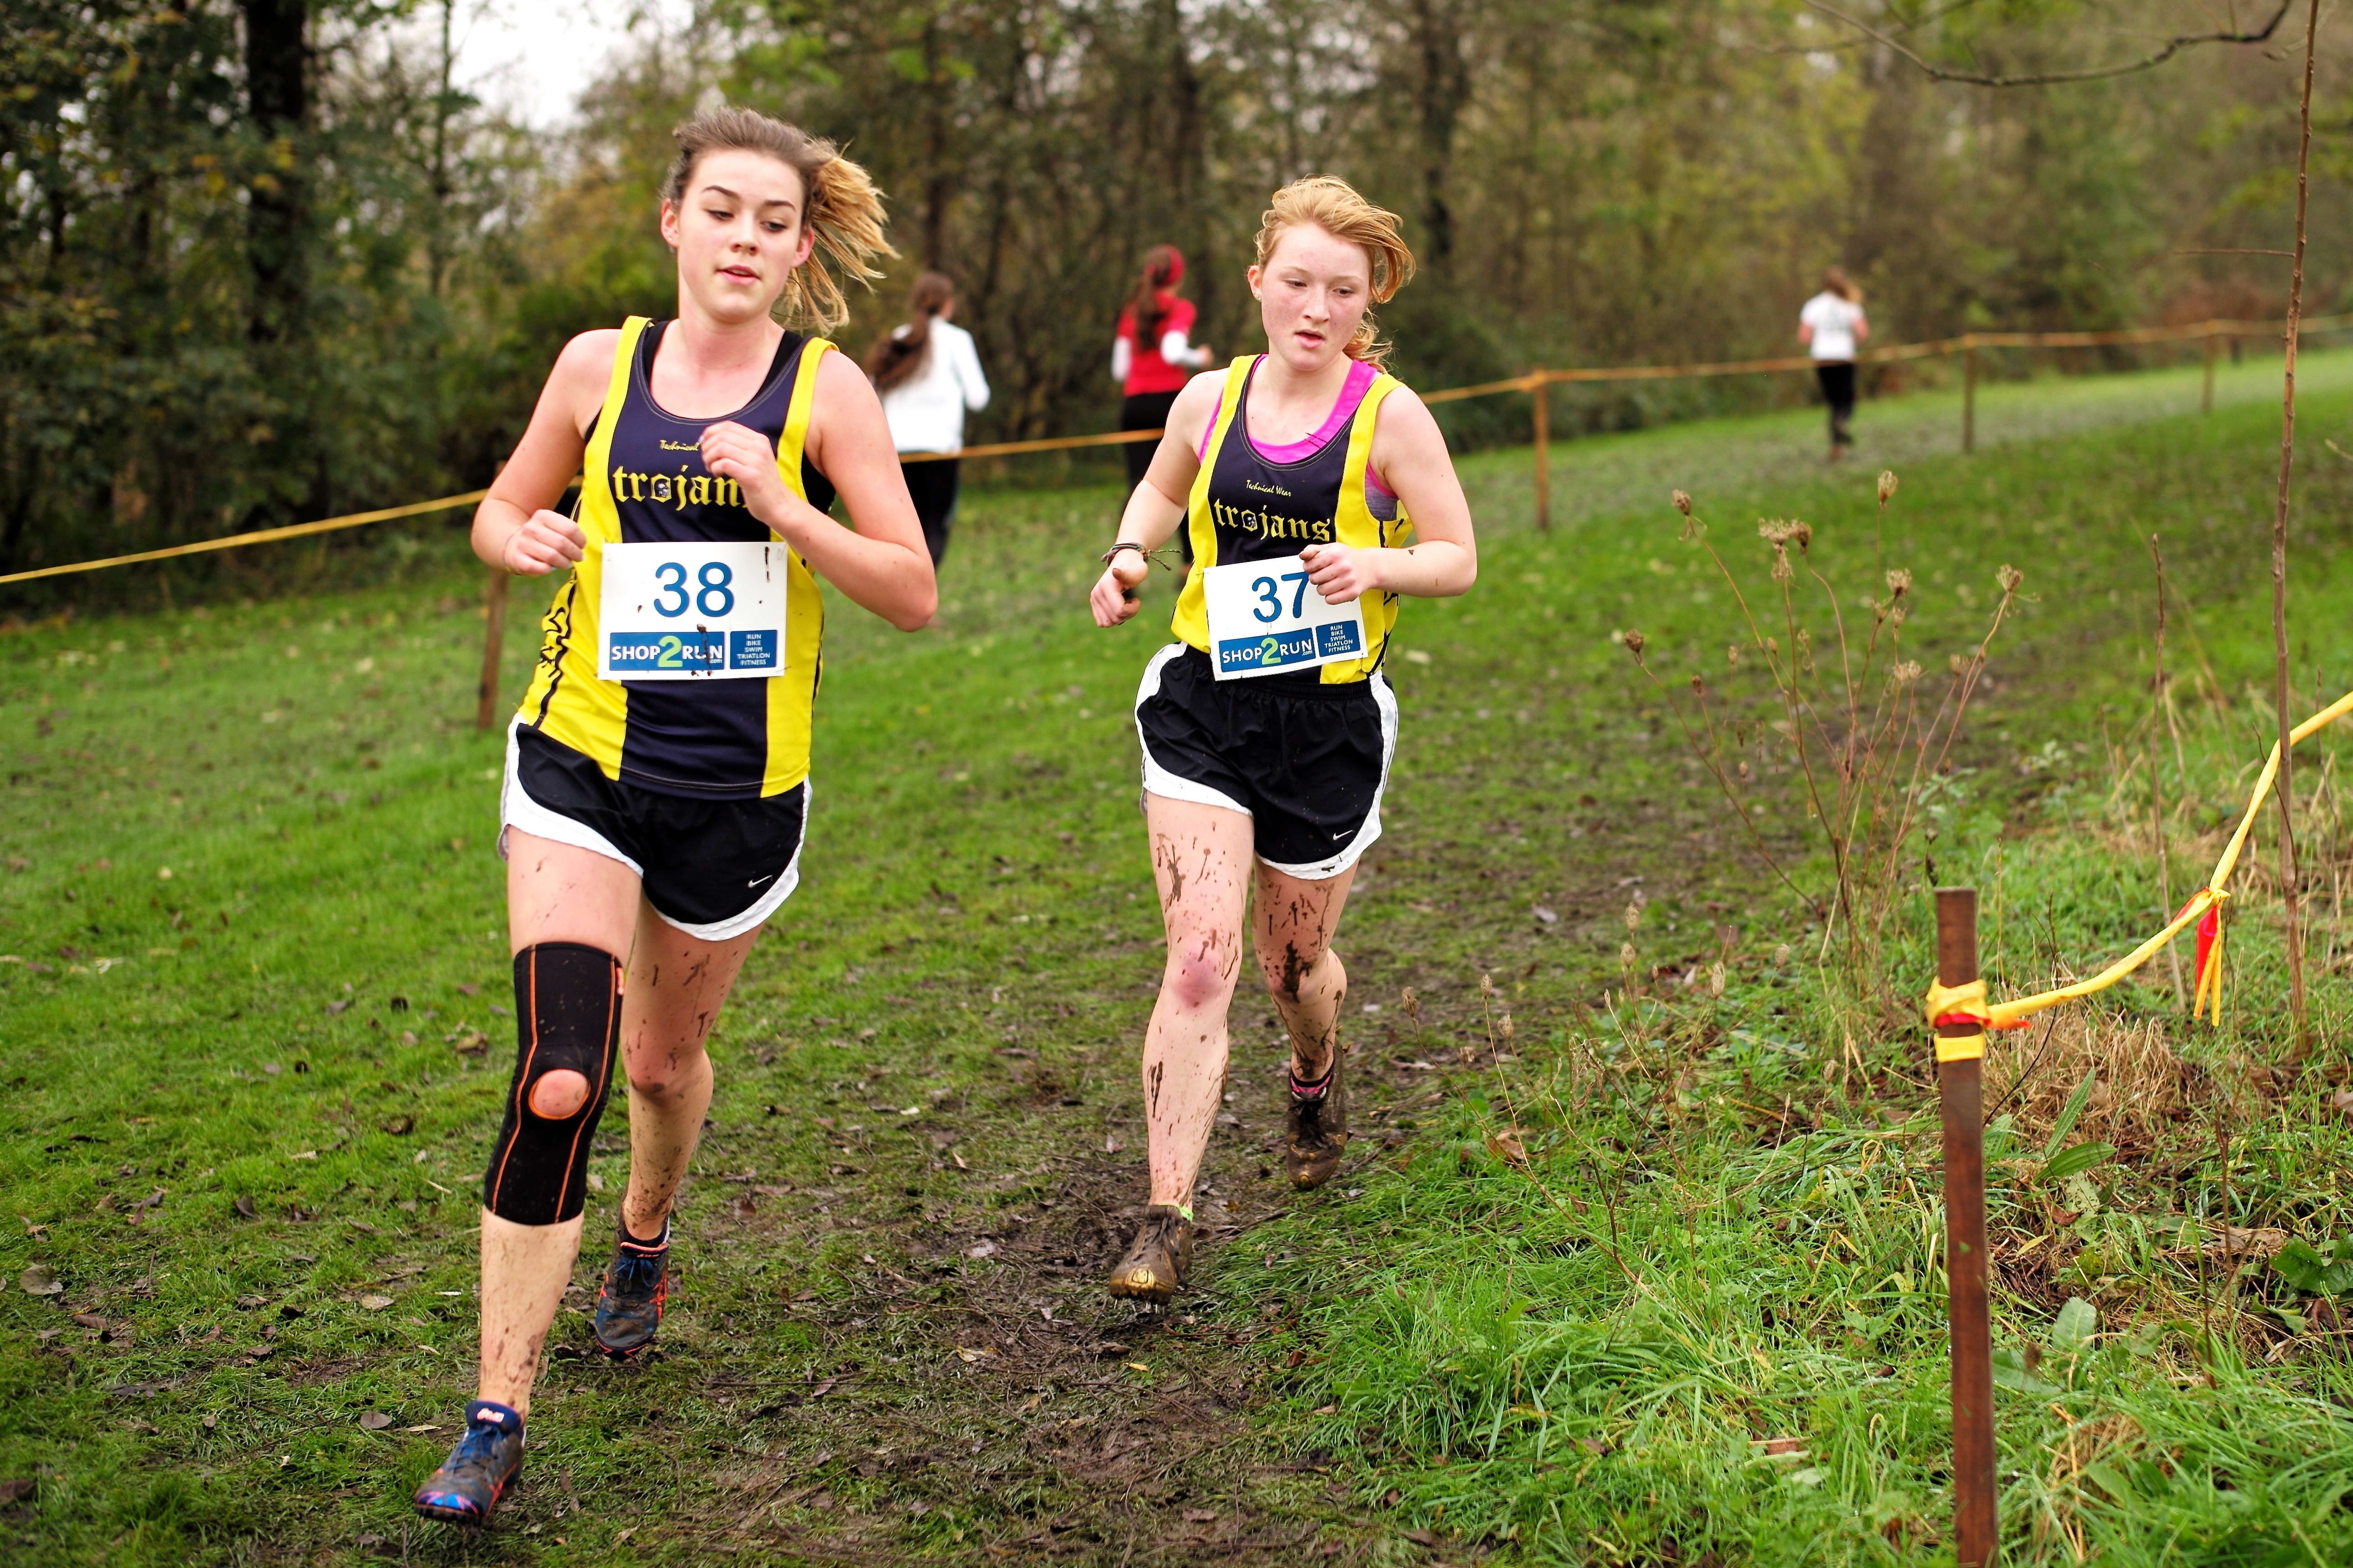
person, trail, running, recreation, race, sports, endurance, athletics, mountain biking, physical exercise, outdoor recreation, human action, endurance sports, ultramarathon, duathlon, cross country running, cross country cycling